Shugo Chara!

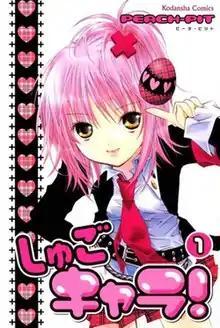
Cover art of the first manga volume featuring Amu Hinamori

, also known as My Guardian Characters, is a Japanese manga series written and illustrated by the manga author duo Peach-Pit. The story centers on elementary school girl Amu Hinamori, whose popular exterior, referred to as "cool and spicy" by her classmates, contrasts with her introverted personality. When Amu wishes for the courage to be reborn as her would-be self, she is surprised to find three colorful eggs the next morning, which hatch into three Guardian Characters: Ran, Miki, and Su.